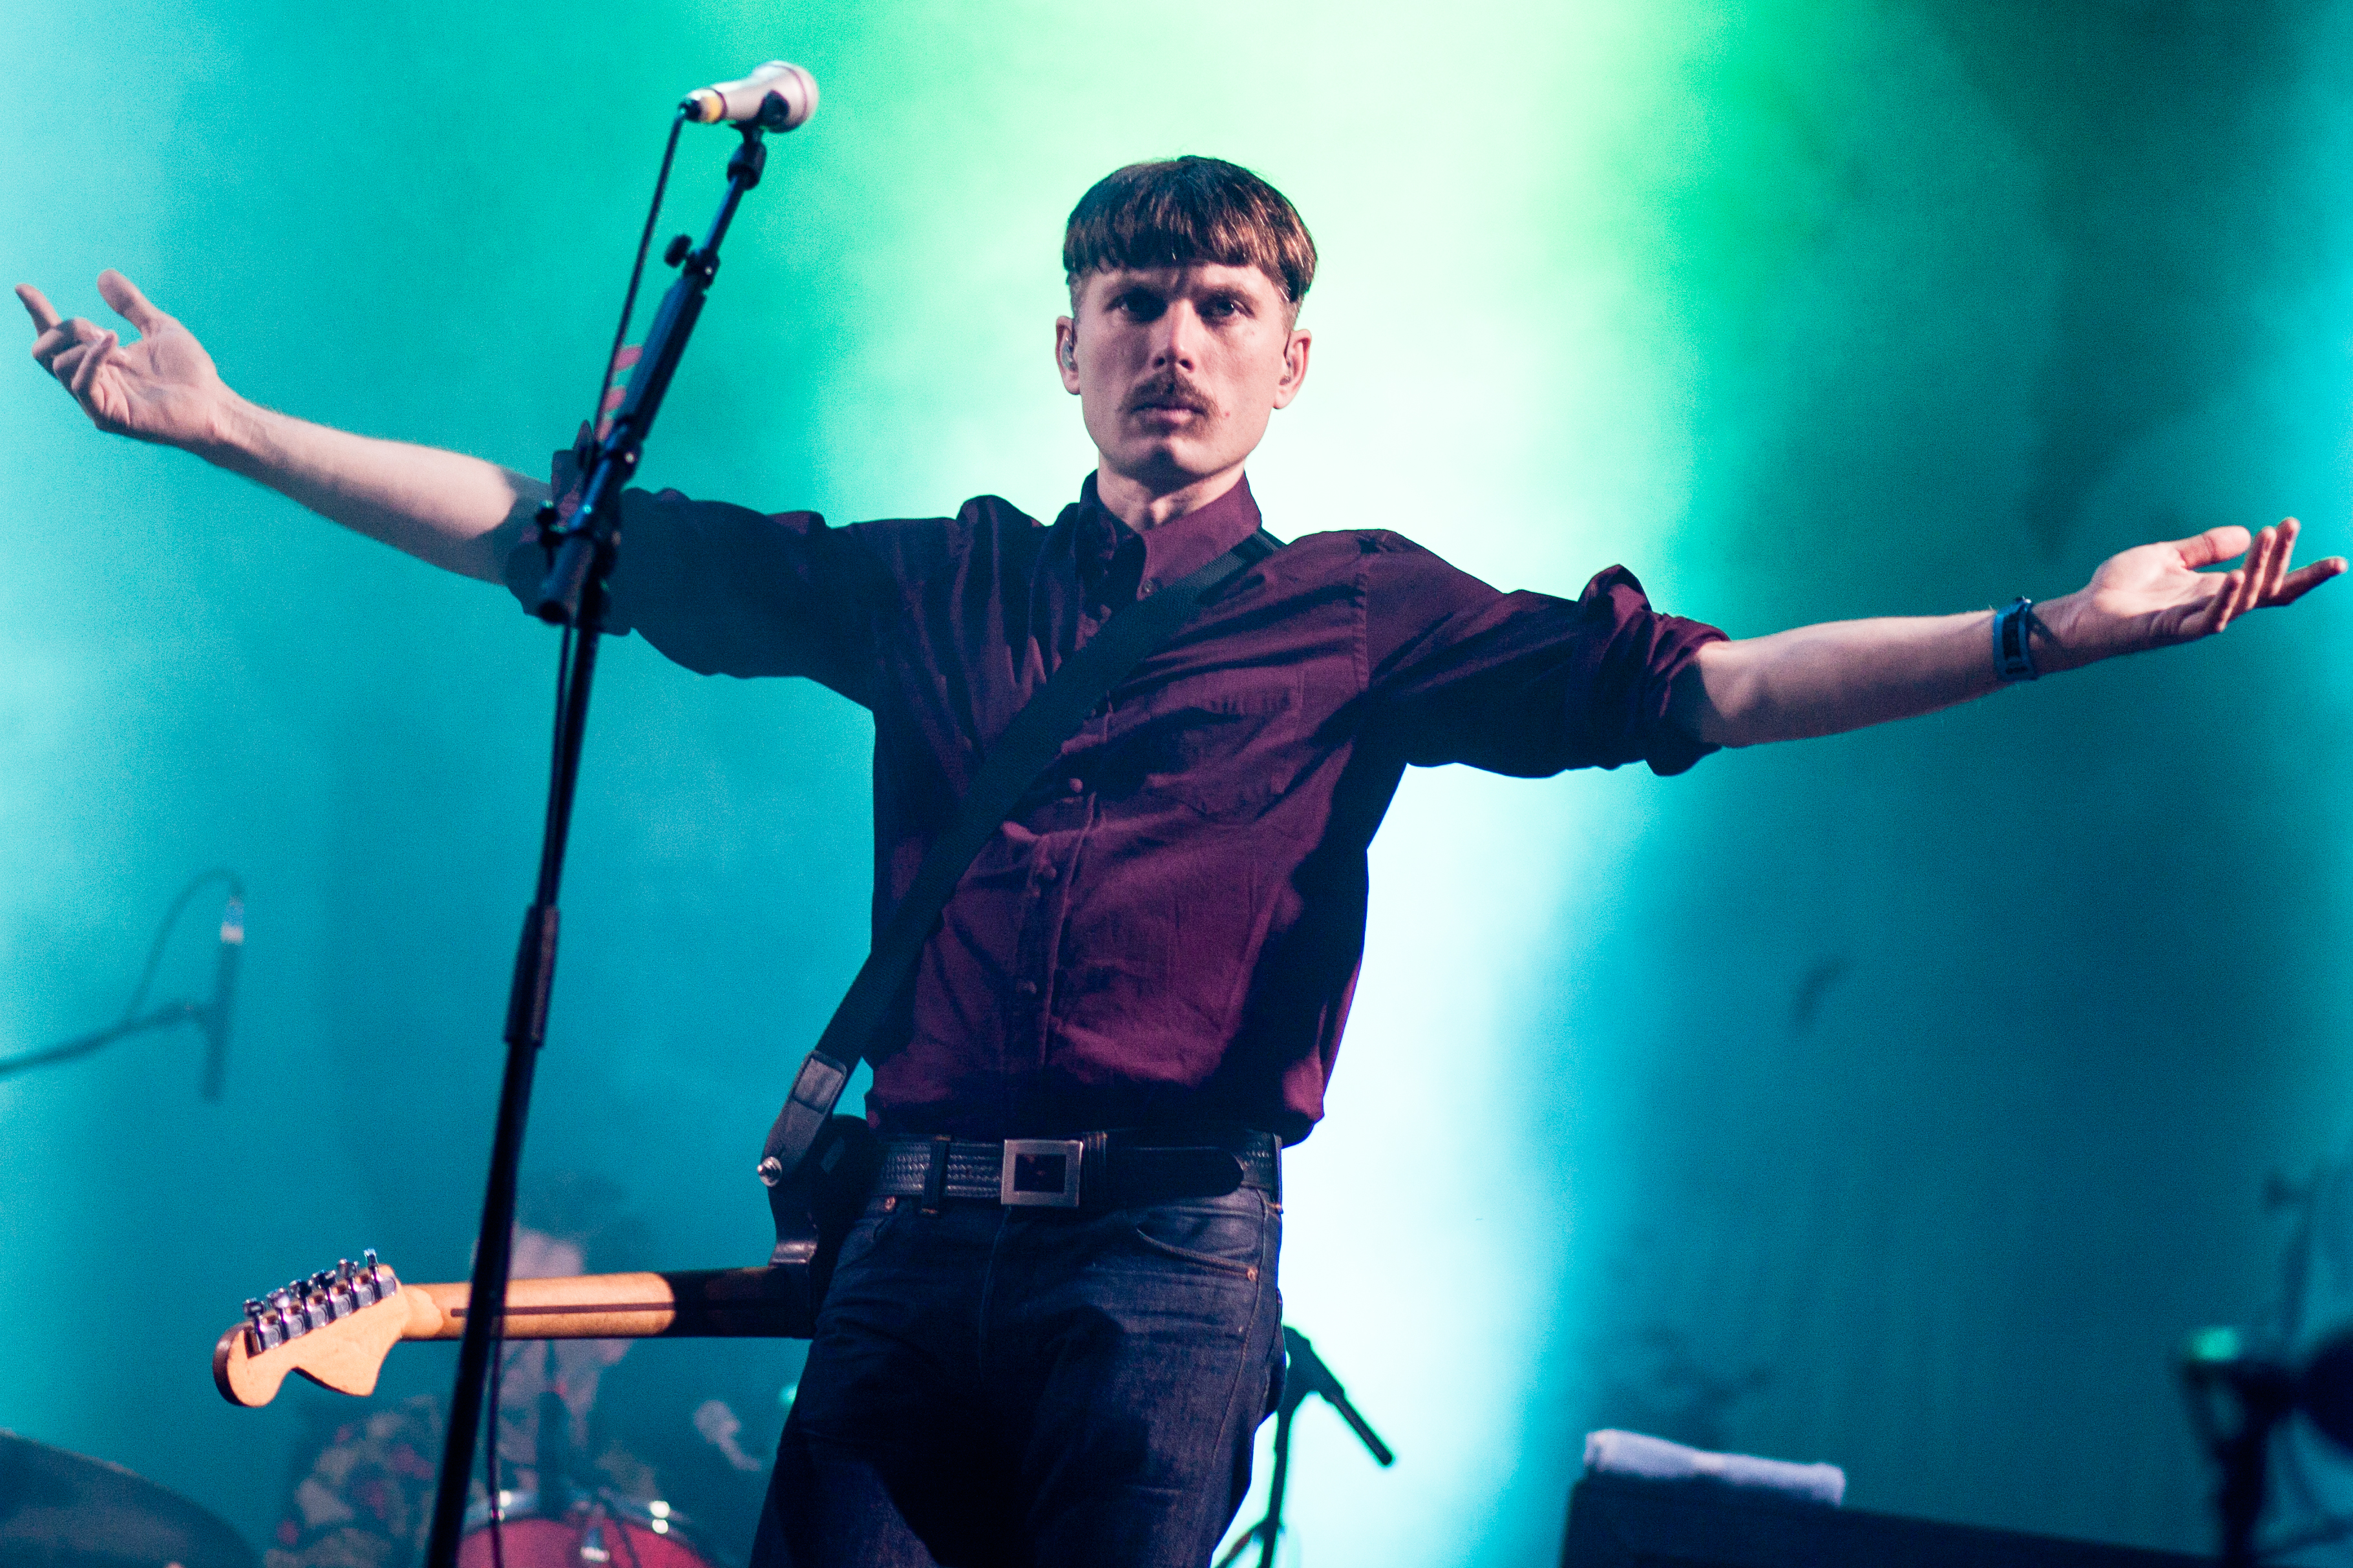
music, concert, live, blue, musician, performance art, festival, stage, 2012, dour, franz, ferdinand, dour2012, franzferdinand, performance, bassist, singing, event, guitarist, entertainment, performing arts, singer songwriter, rock concert